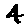
Label: 4